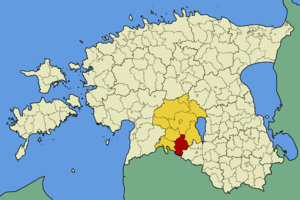
La commune de Karksi est une ancienne municipalité rurale estonienne de la région de Viljandi. Elle s'étend sur une superficie de 322,29 km².